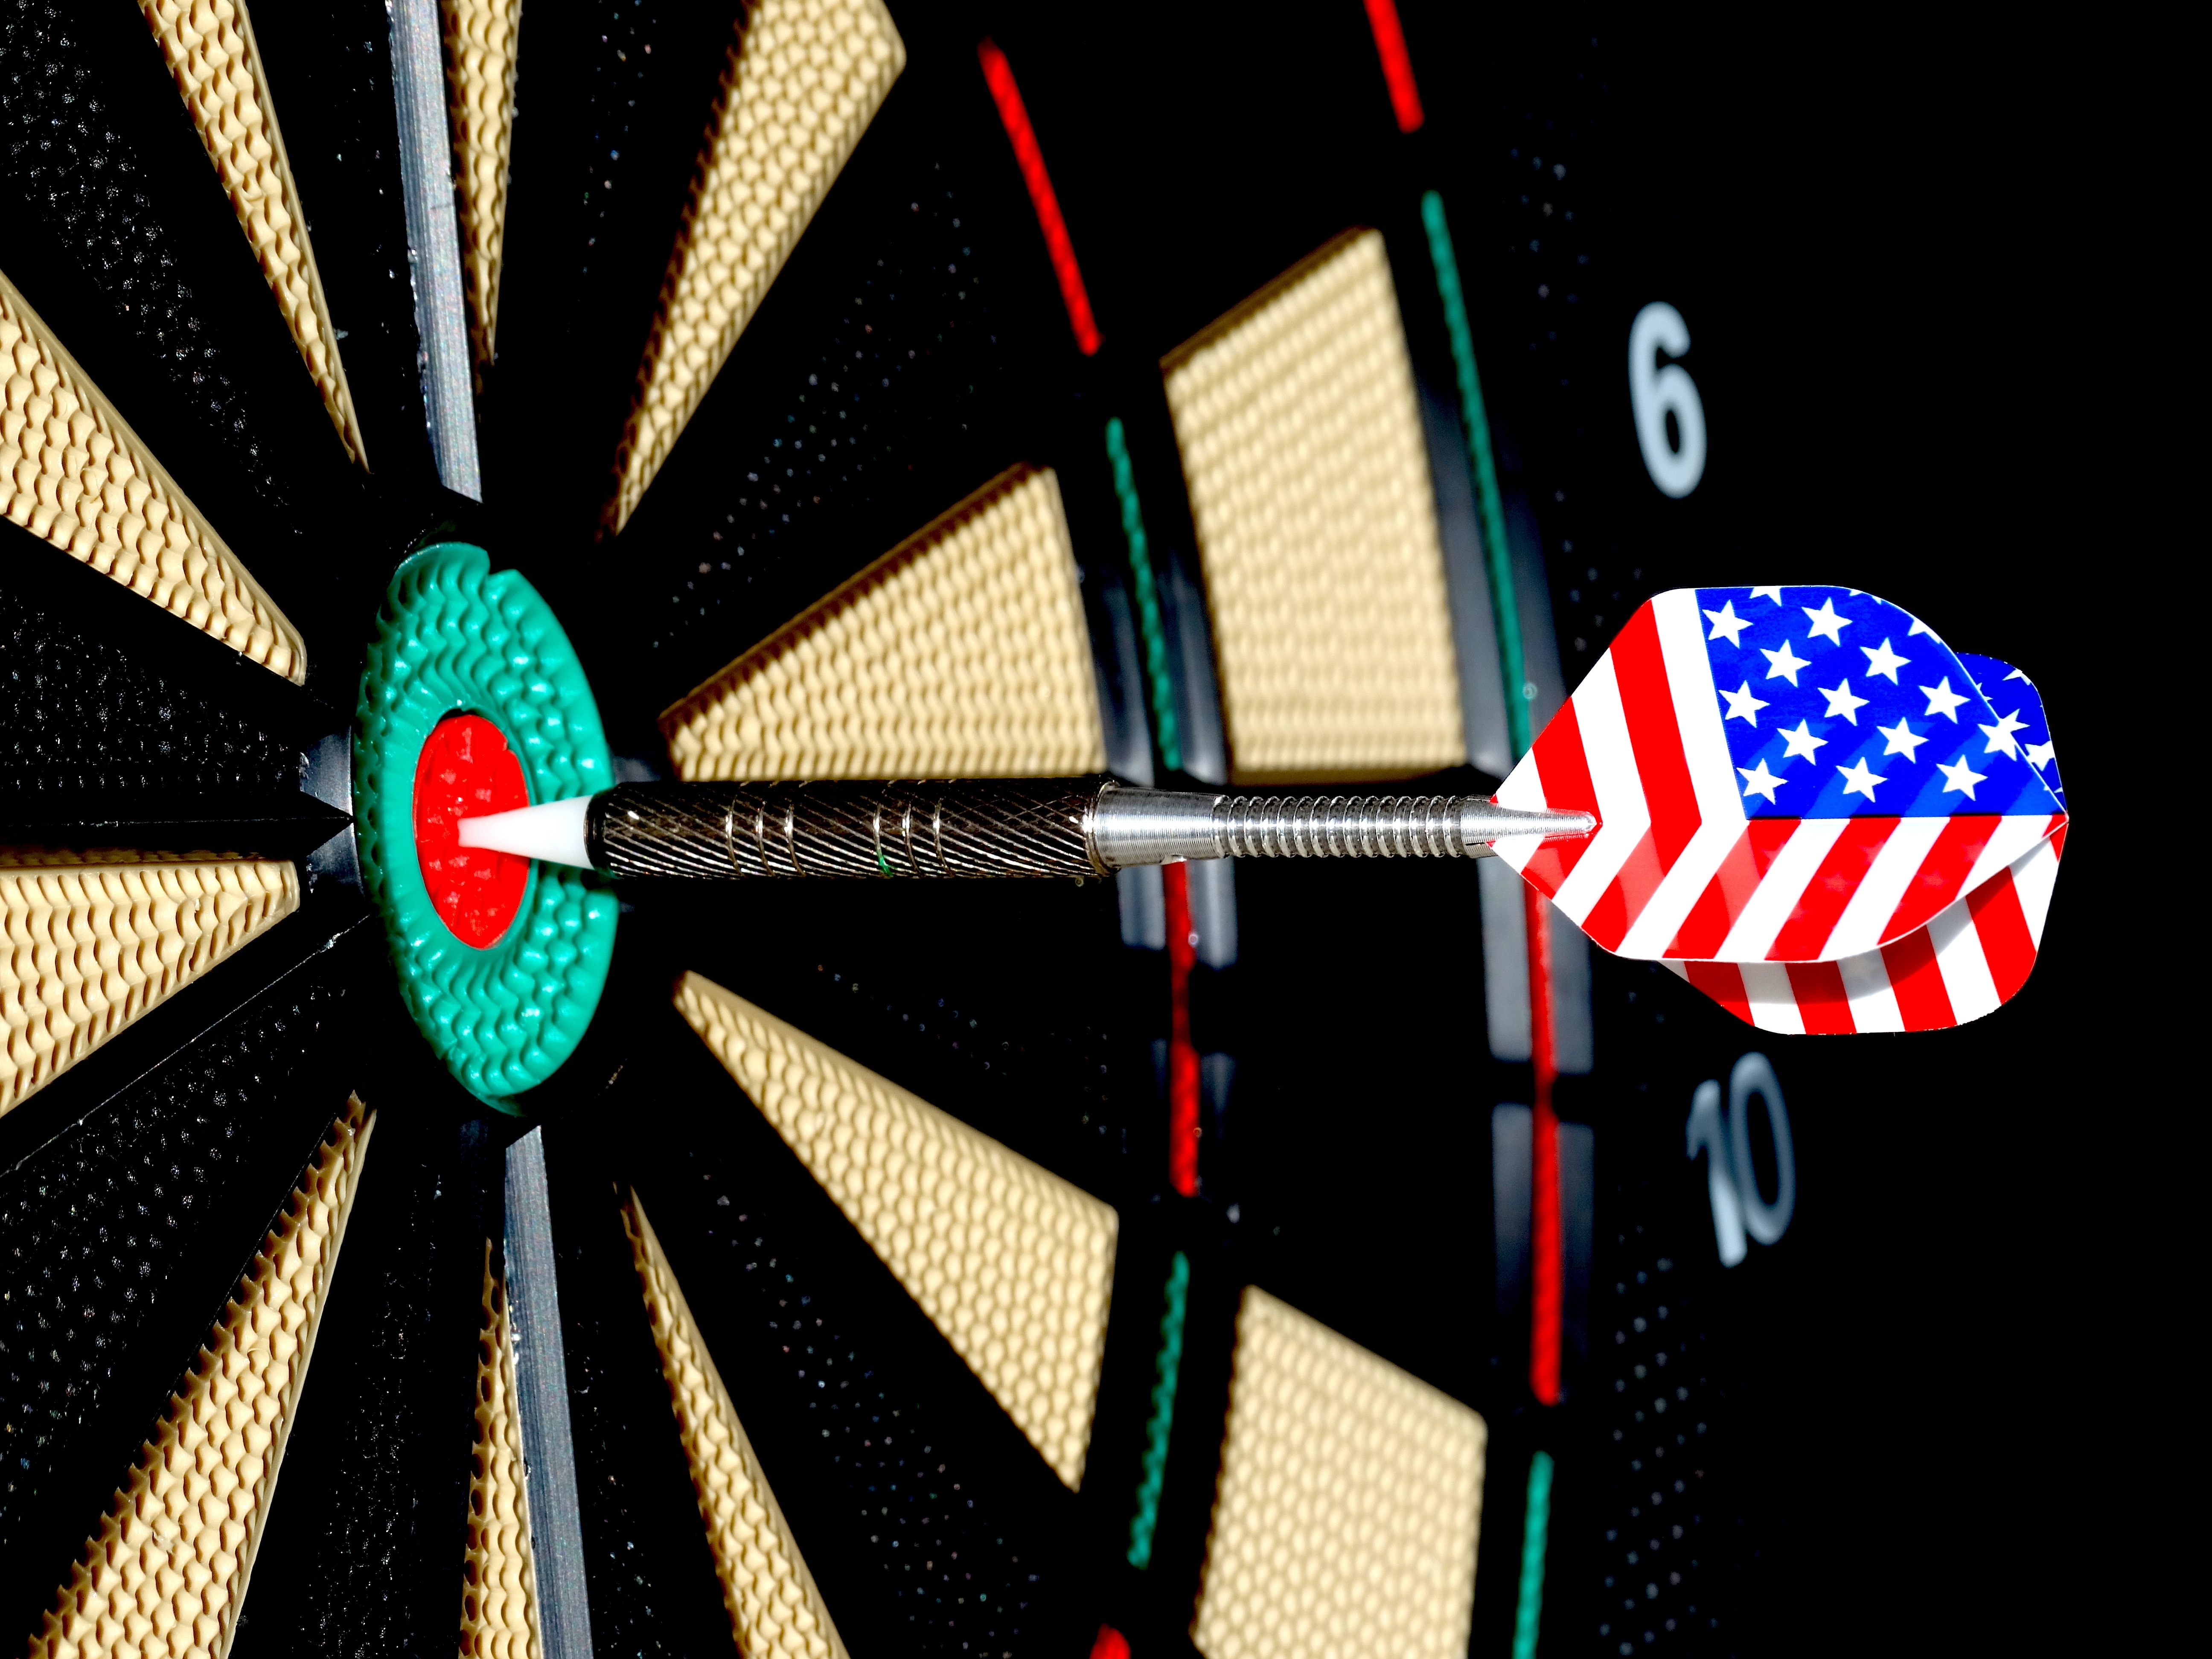
play, recreation, brand, arrow, illustration, sports, germany, middle, games, target, darts, dart, bull's eye, play darts, delivering, indoor games and sports, without fail